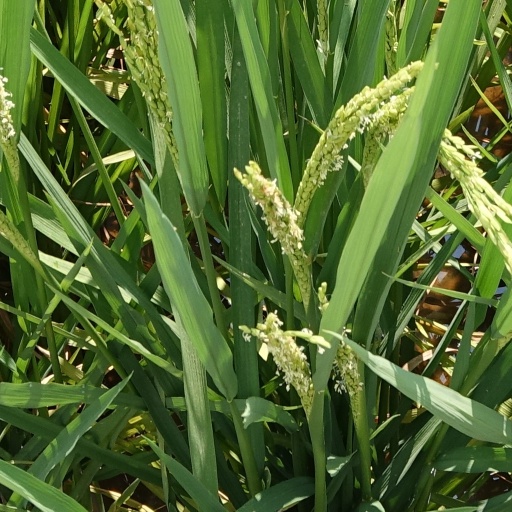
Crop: rice